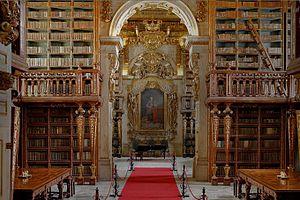
La bibliothèque Joanina une bibliothèque baroque située sur le site historique du campus de l'université de l'université de Coimbra, au centre historique de la ville.